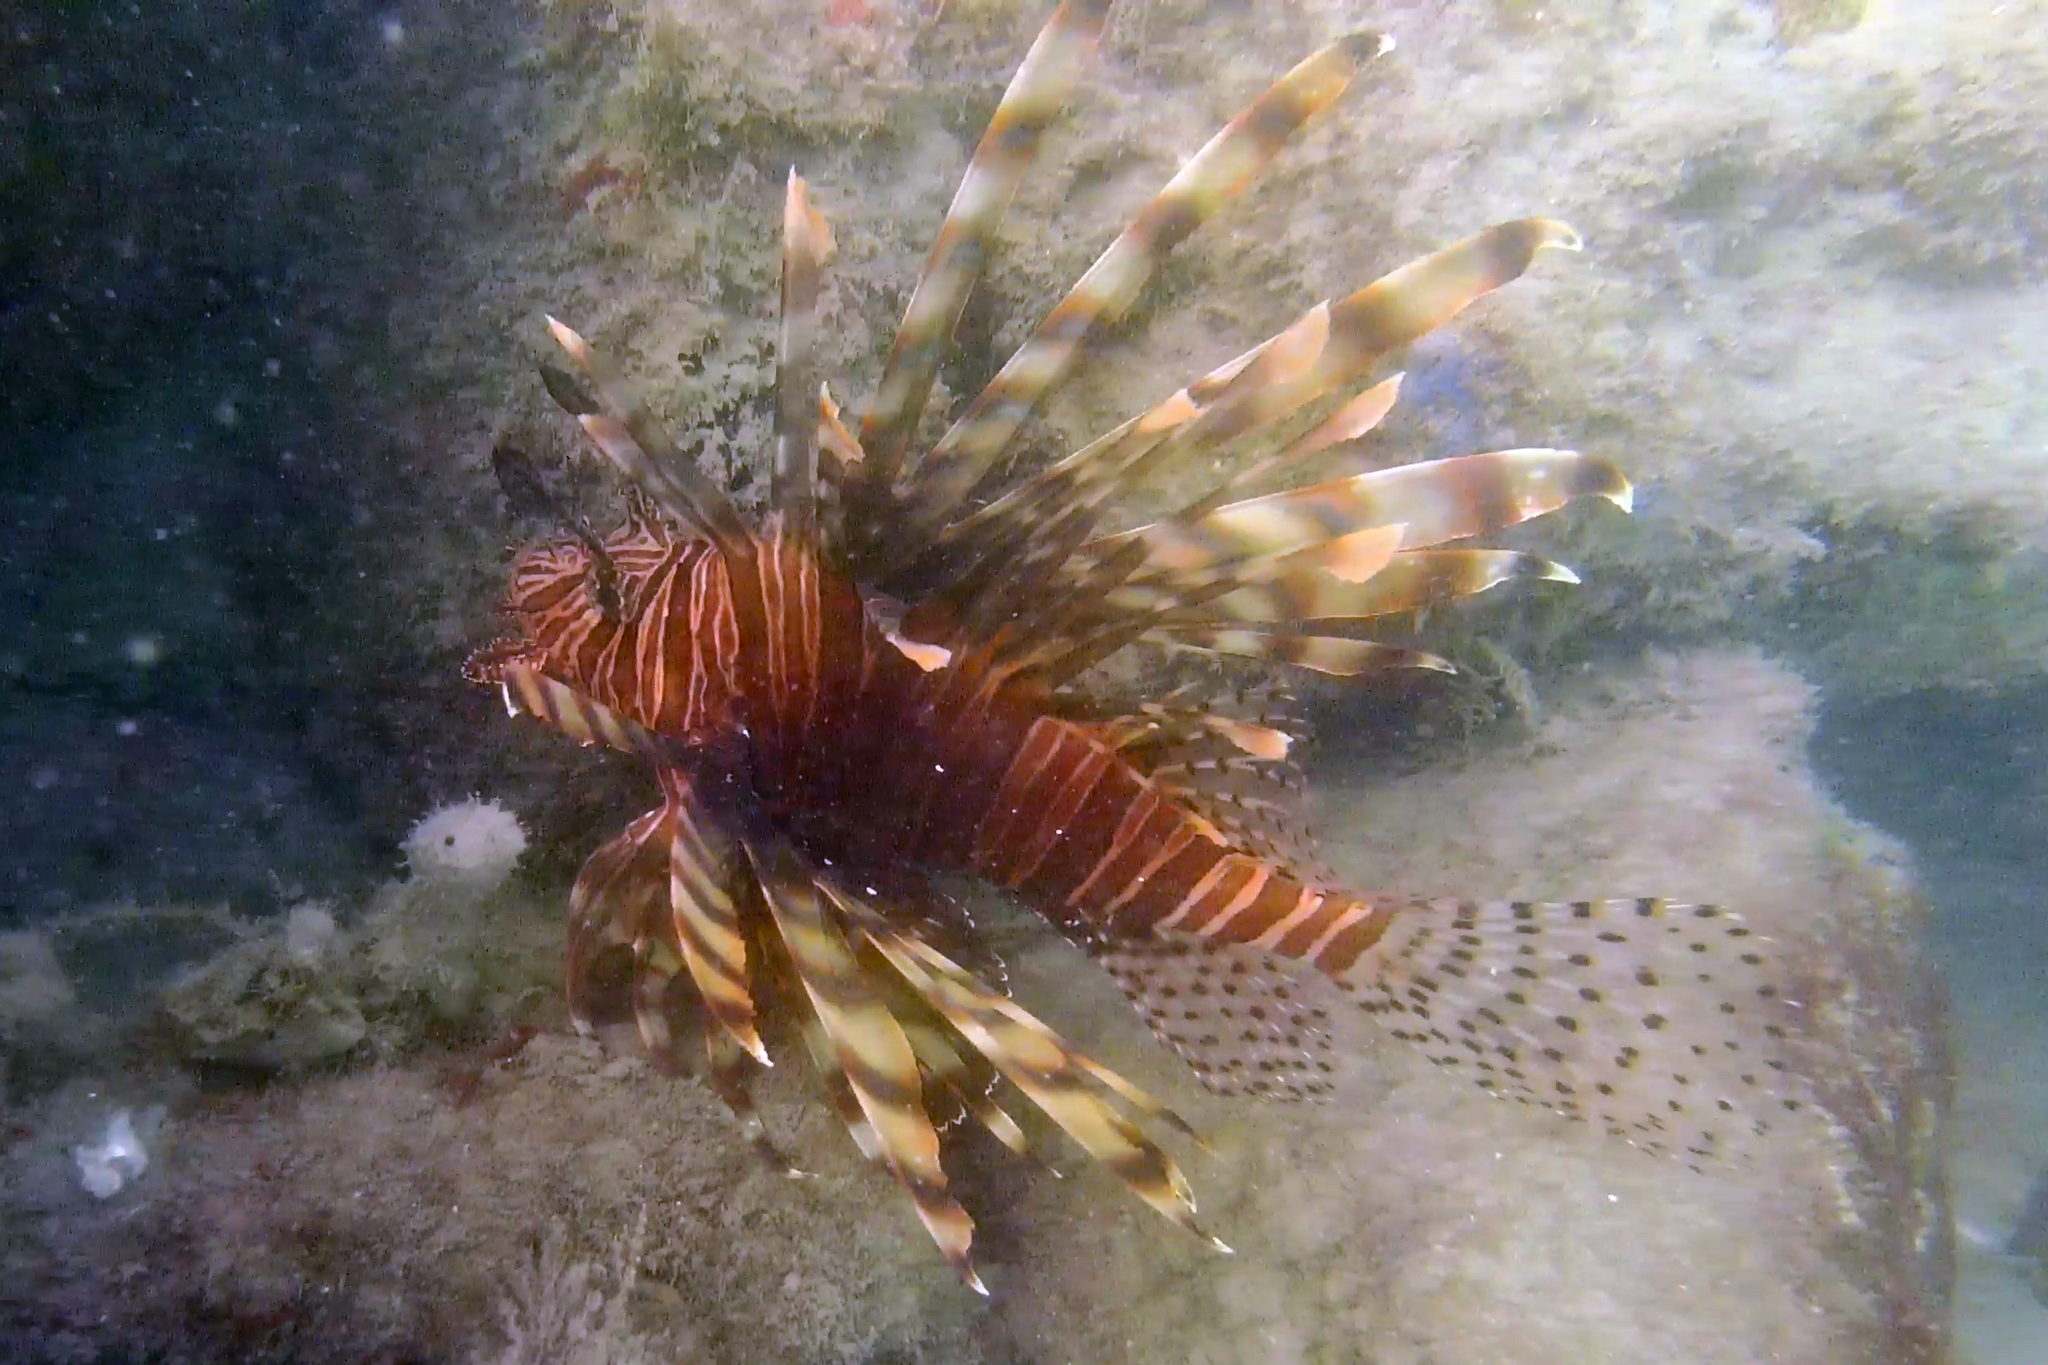
Pterois volitans (Red Lionfish)